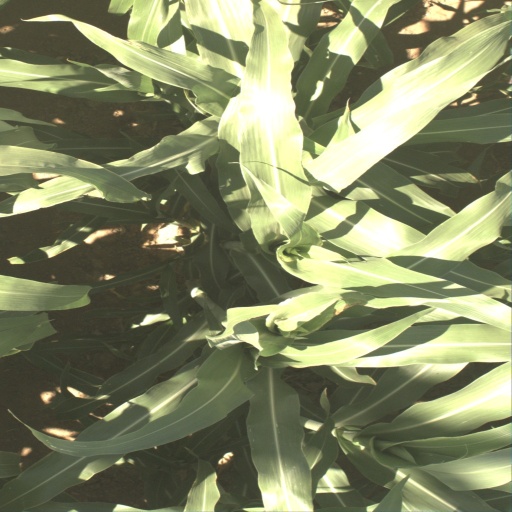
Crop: sorghum